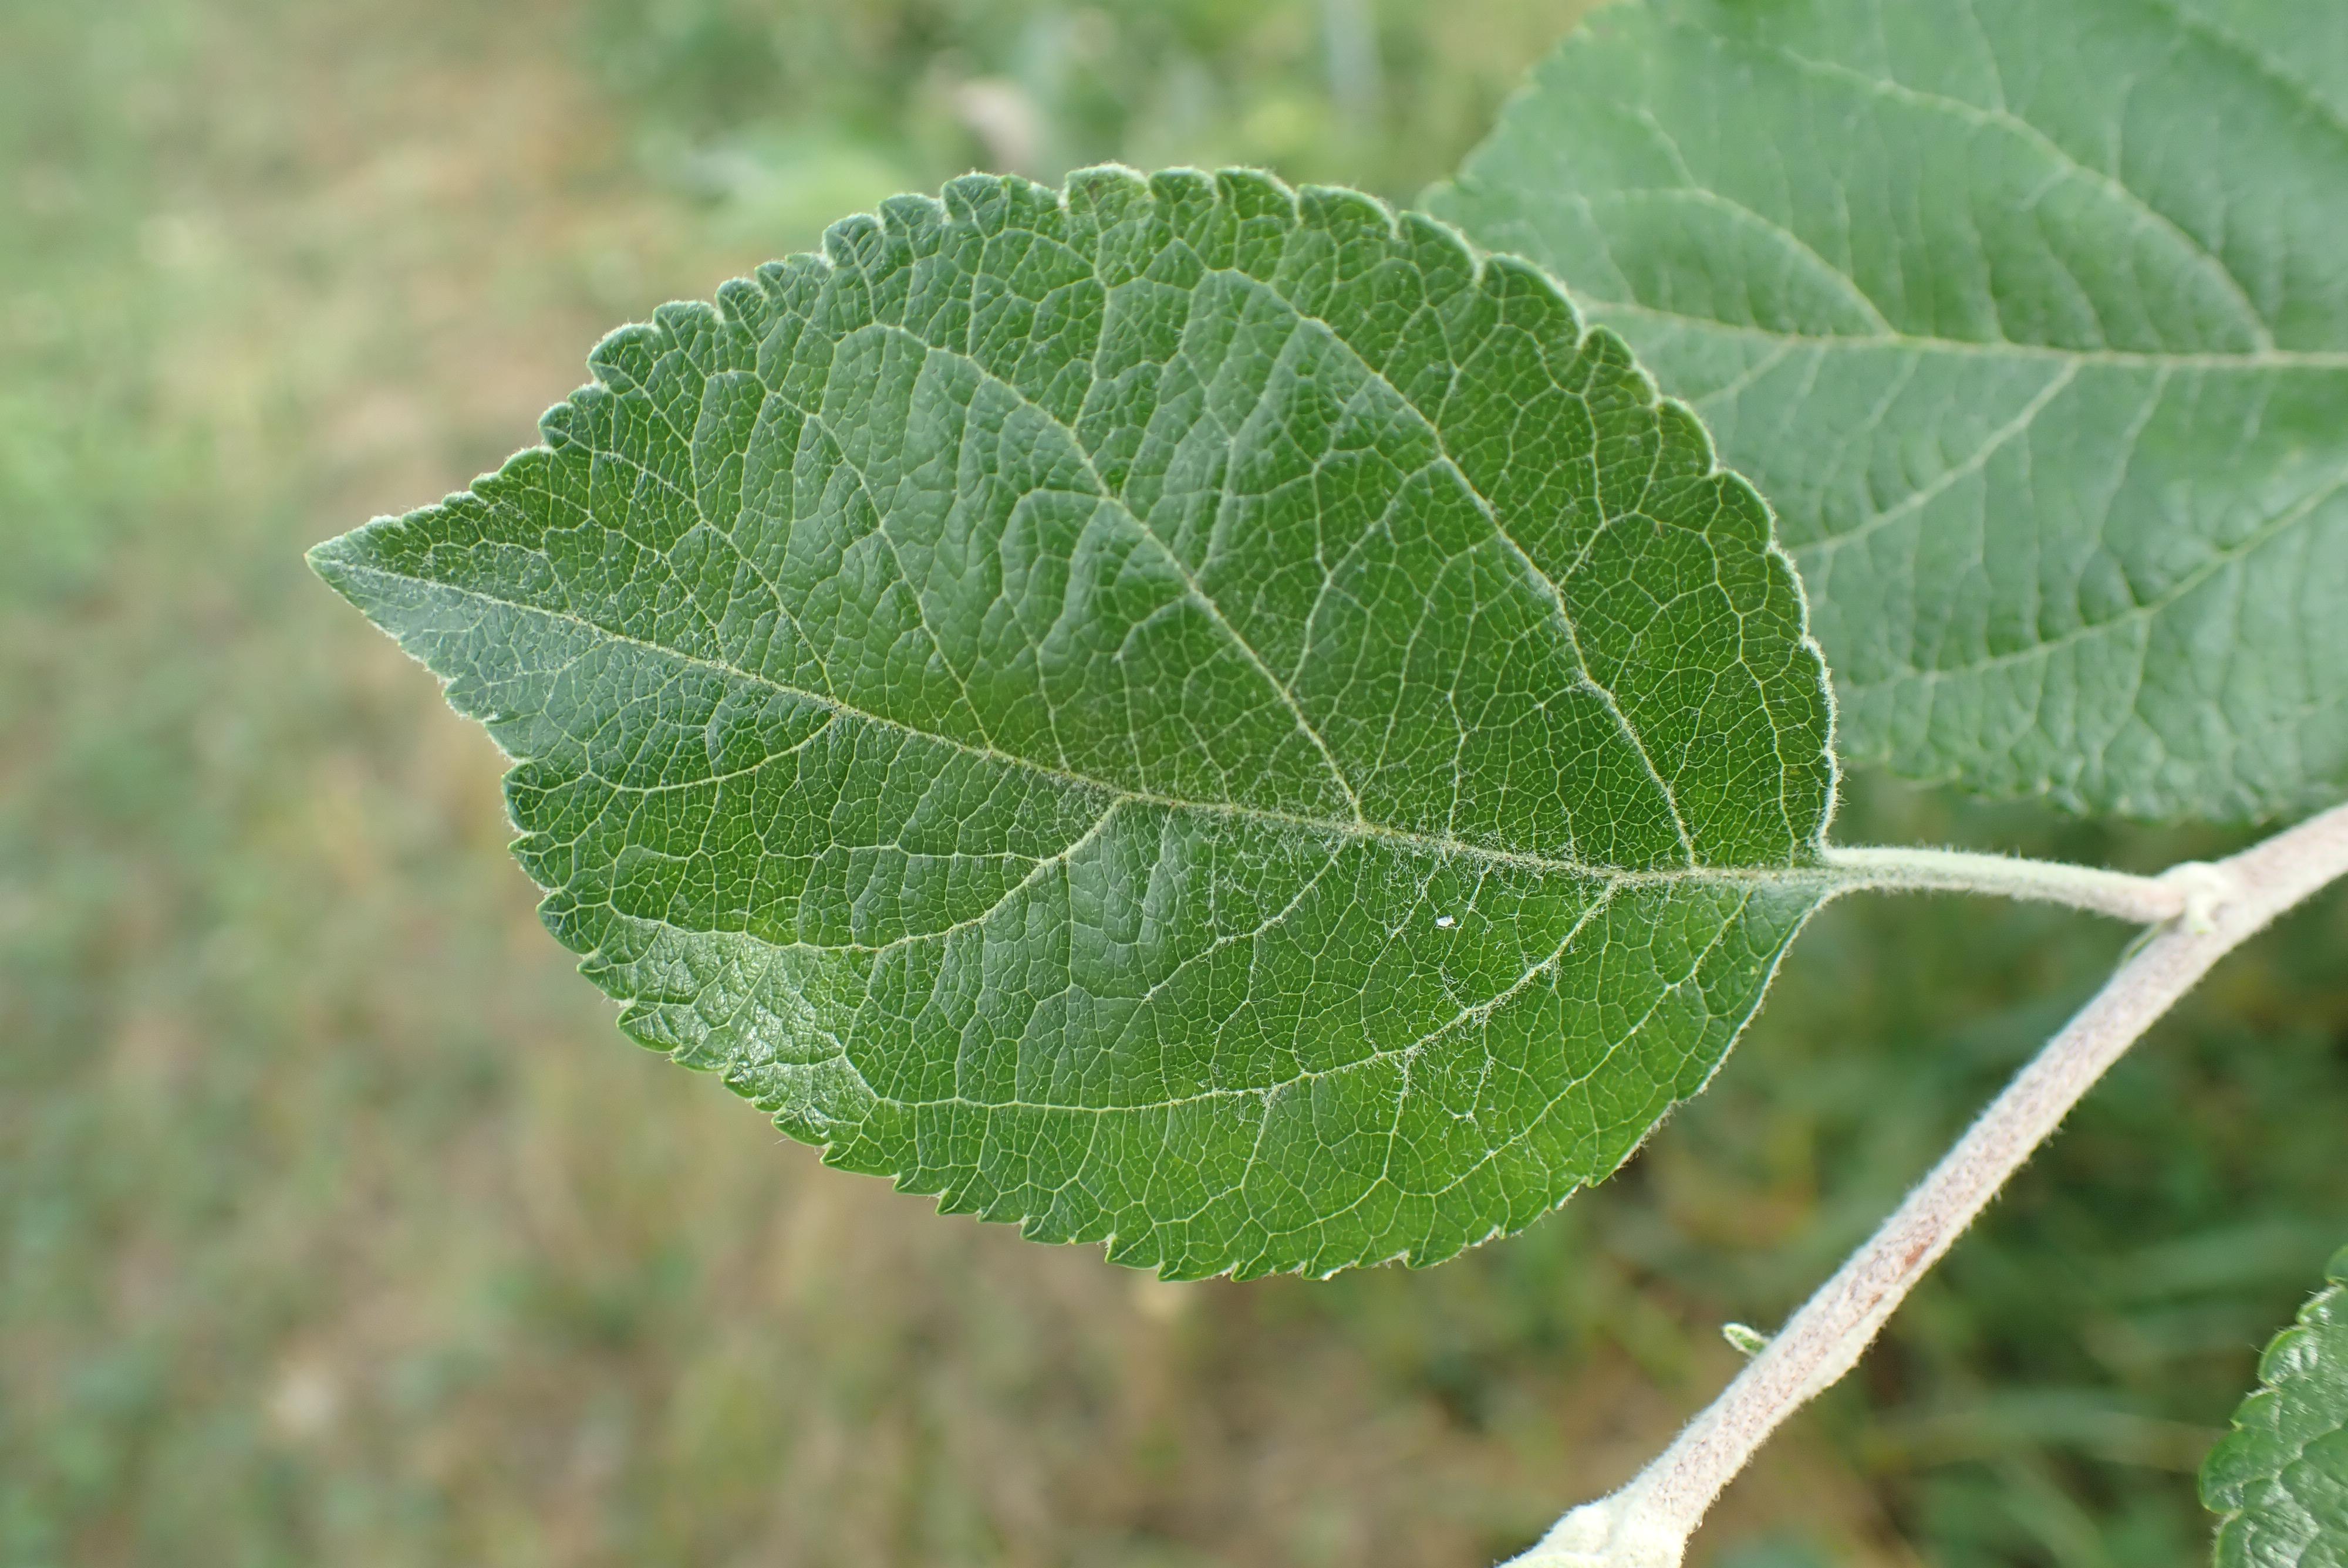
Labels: healthy